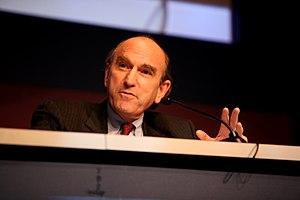
Elliott Abrams, né le 24 janvier 1948 à New York, est un avocat et diplomate américain. Il a occupé diverses fonctions dans le domaine de la politique étrangère pour trois présidents des États-Unis républicains, Ronald Reagan, George W. Bush et Donald Trump. Abrams est l'un des membres du think tank néoconservateur Project for the New American Century et un administrateur de la National Endowment for Democracy.